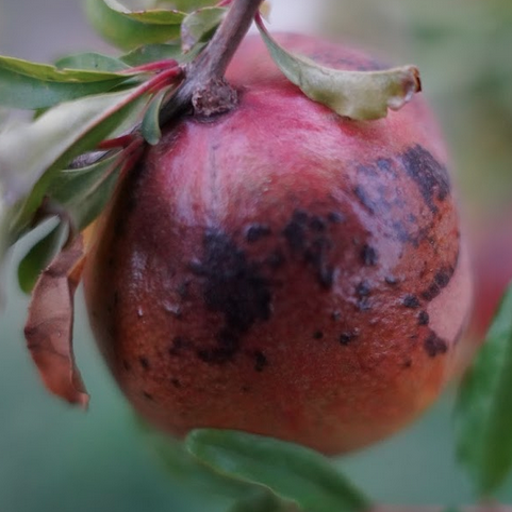
Label: Sunburn